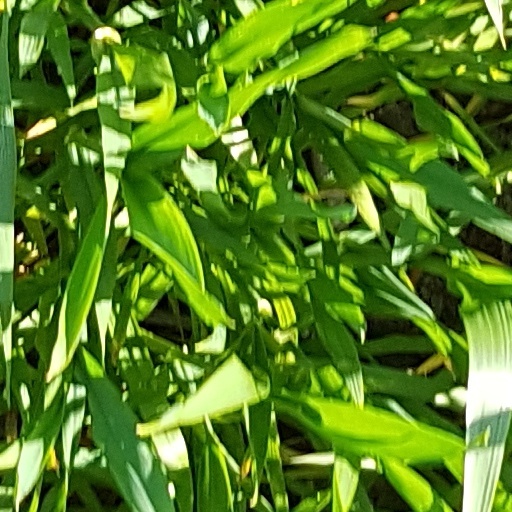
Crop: wheat